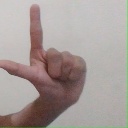
अक्षर: ल